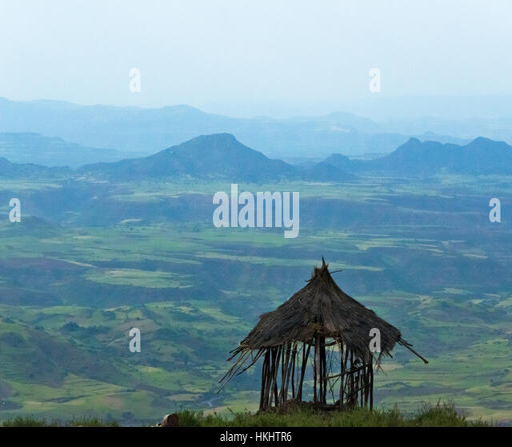
a small hut in the mountain